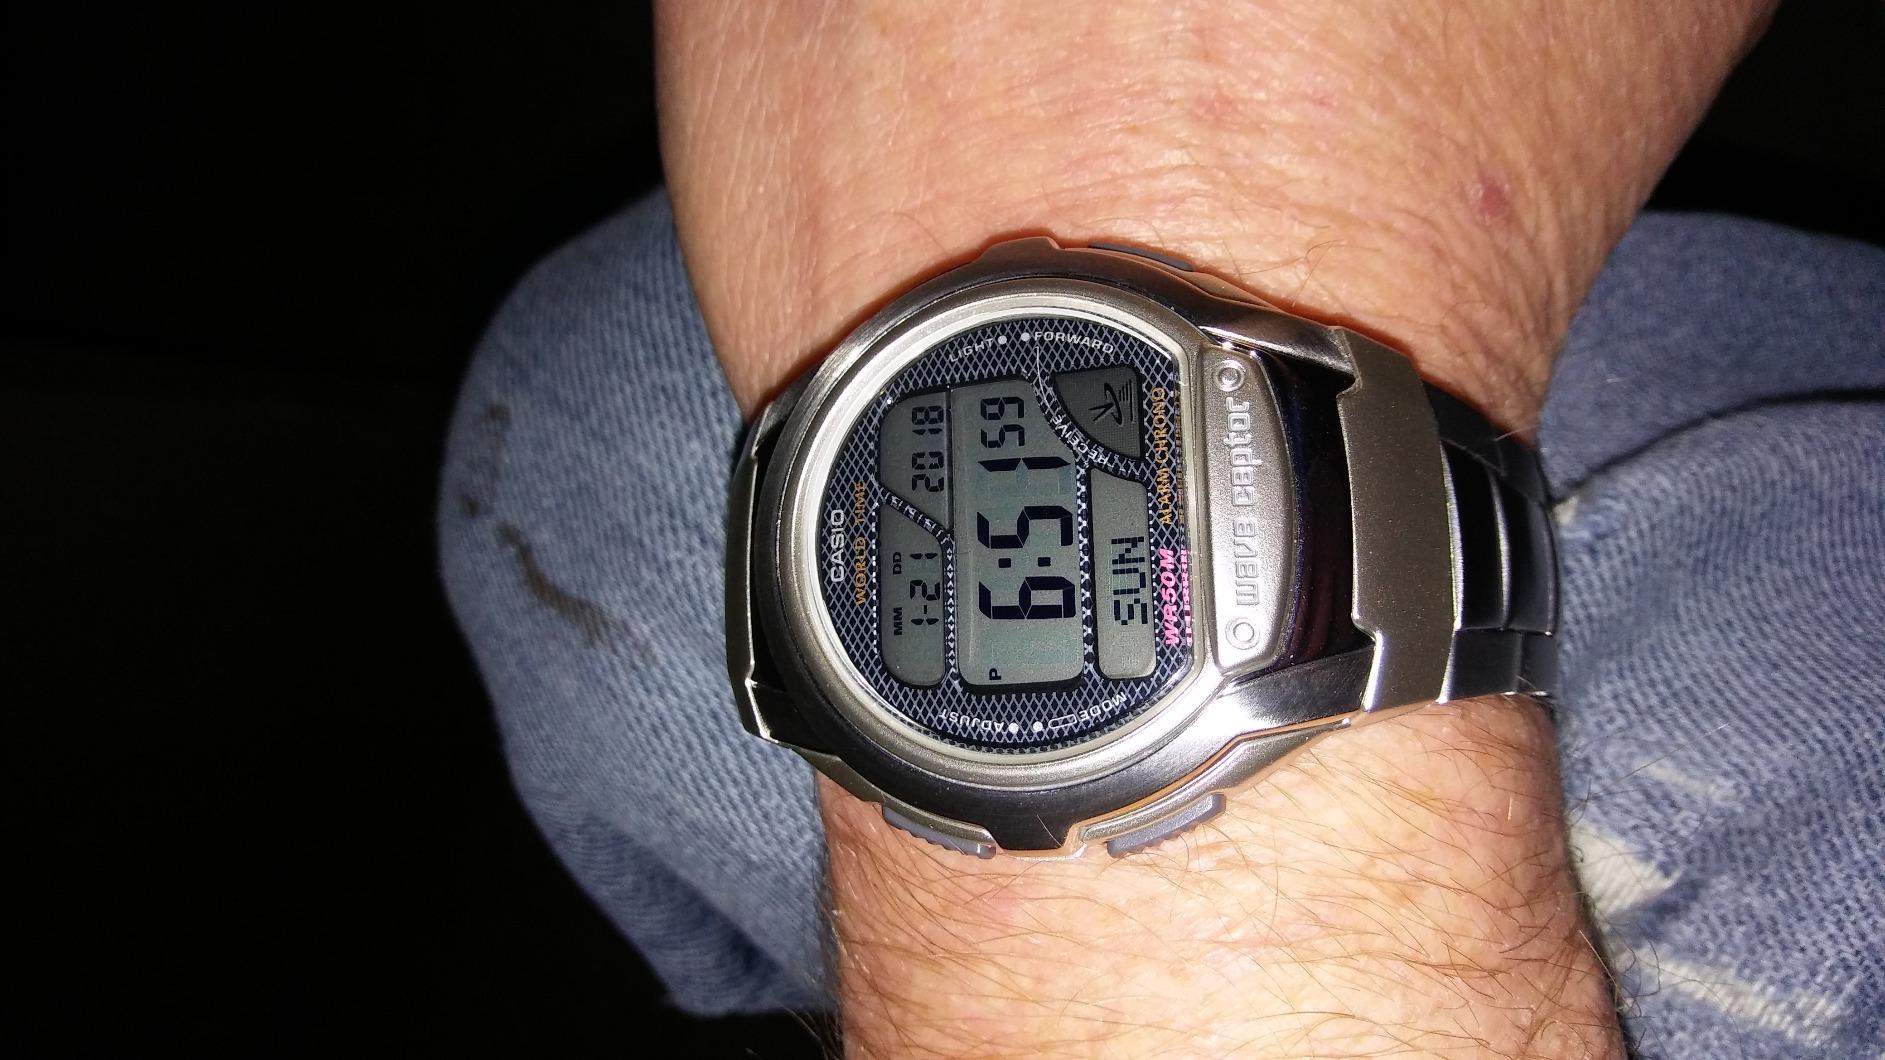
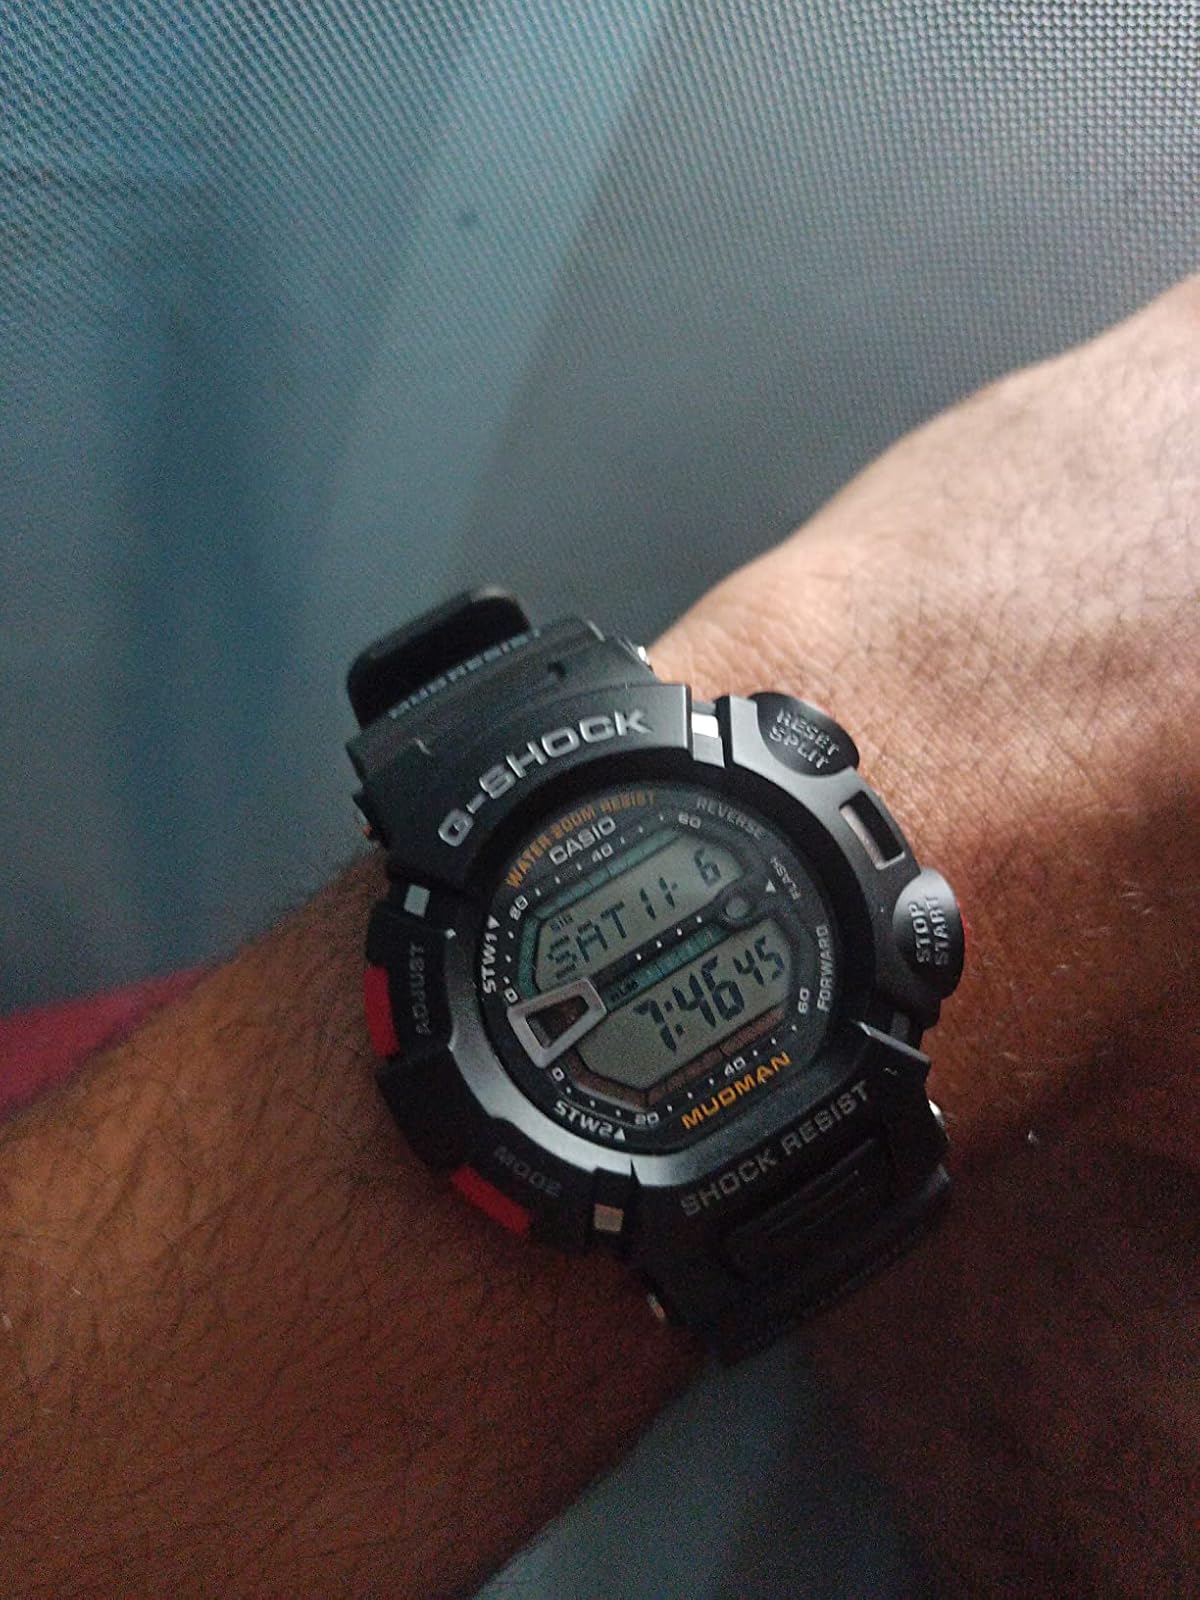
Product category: accessories_watch
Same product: no